Albany thickets

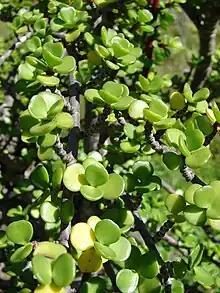
The porkbush succulent is a dominant species

The thickets contain many endemic plants, in particular succulent "Euphorbia" species and can be divided into three sections of varying habitat. The thicket is richest and most dense in the river valleys near the coast where it contains thorny shrubs with an undergrowth of creepers and succulent plants. As the river valleys climb inland and upstream the climate is drier and the vegetation less dense. Finally the shrubland in mountain valleys to the northwest consists of predominantly the porkbush ("Portulacaria afra") and jade plant ("Crassula ovata") succulents, along with boxthorn ("Lycium austrinum"), jacketplum ("Pappea capensis"), "Euclea undulata", "Rhigozum obovatum", aloes and "Schotia afra". Along with the fynbos ecoregions the Albany thickets comprise the Cape Floristic Region.